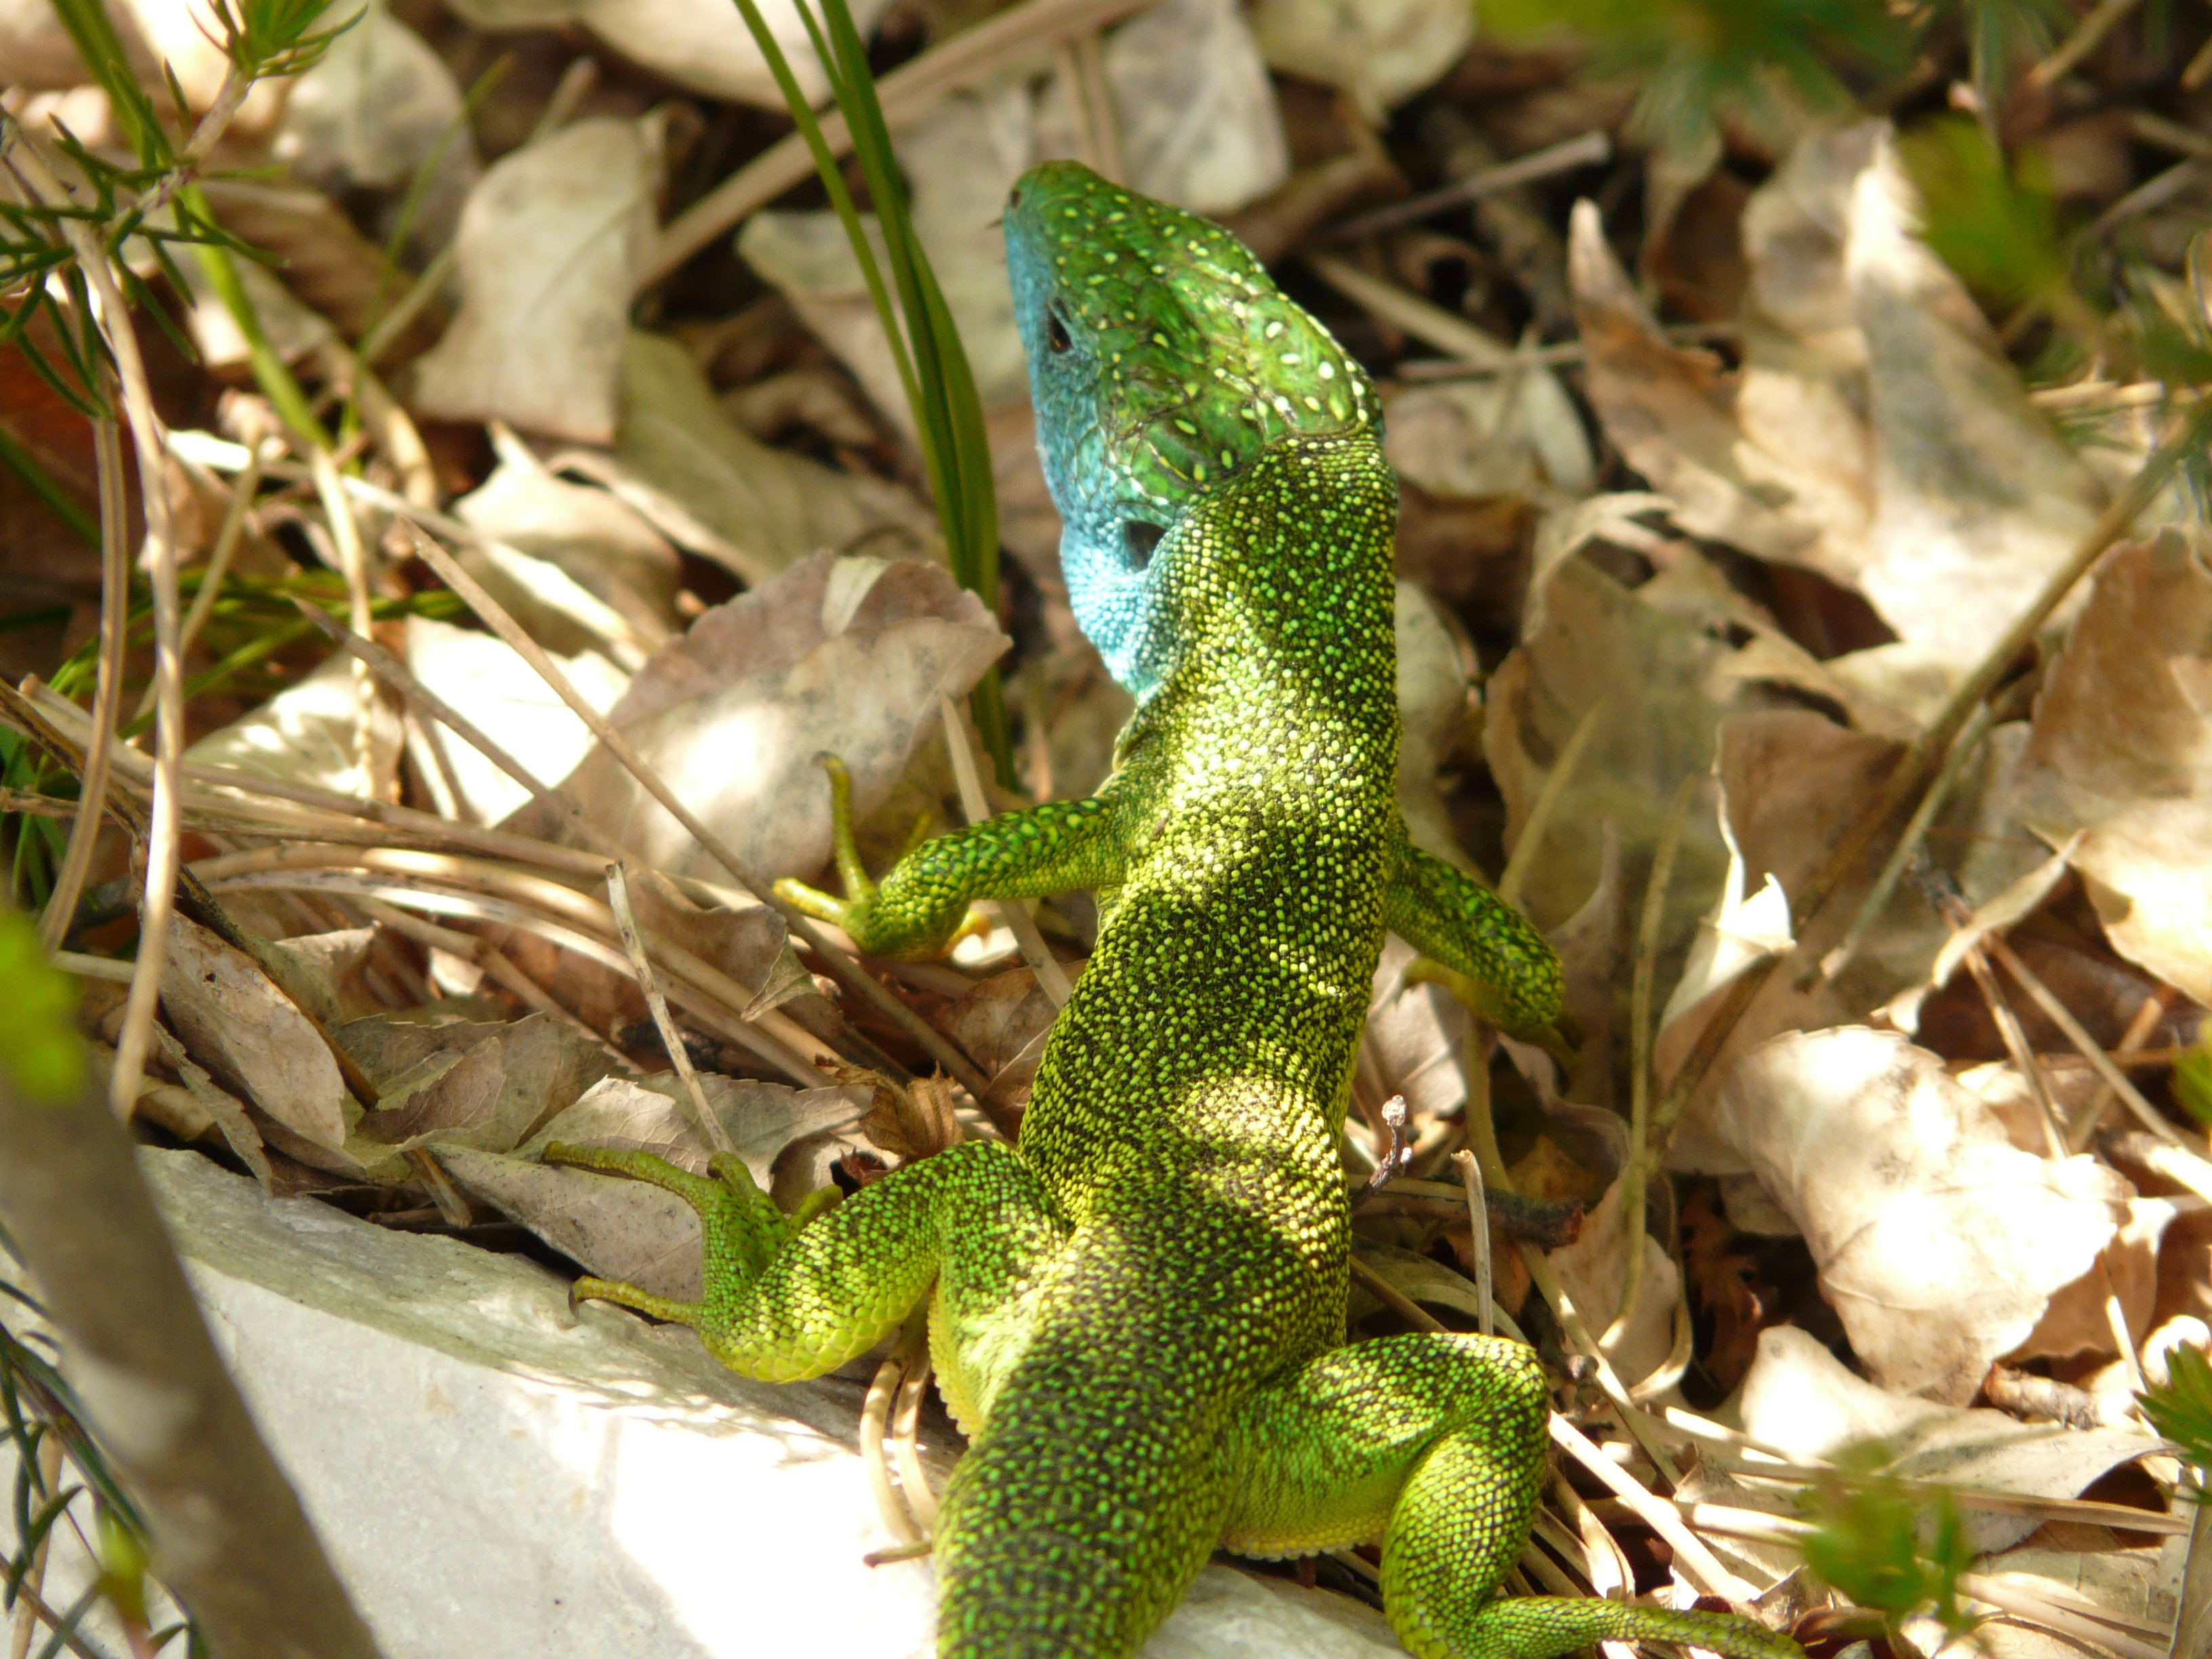
nature, animal, wildlife, green, jungle, reptile, iguana, fauna, lizard, green lizard, vertebrate, creature, animal world, lacerta, dactyloidae, scaled reptile, lacertidae, emerald lizard